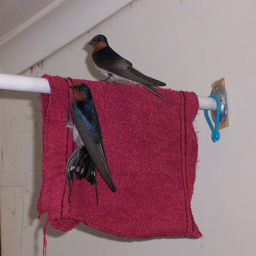
Two birds sitting on a red towel on a shower pole.
Two birds are on a towel in a bathroom shower rod.
Two birds sitting on a towel hanging in a restroom.
One bird sitting on a shower curtain rod next to another bird hanging on to a wash cloth draped over the same shower curtain rod.
Two birds perching on a red towel hung over a towel rack.